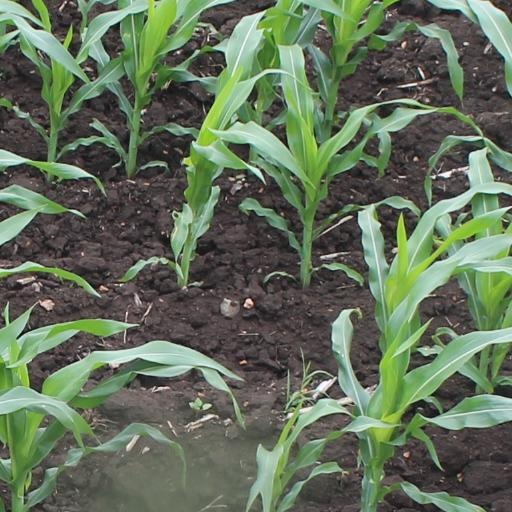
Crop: maize; corn